Axonometric projection

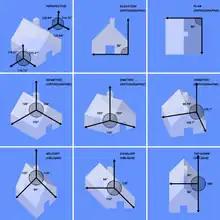
Comparison of several types of graphical projection

The three types of axonometric projection are "isometric projection", "dimetric projection", and "trimetric projection", depending on the exact angle by which the view deviates from the orthogonal. Typically in axonometric drawing, as in other types of pictorials, one axis of space is shown to be vertical.